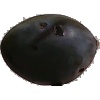
Label: Plum 3